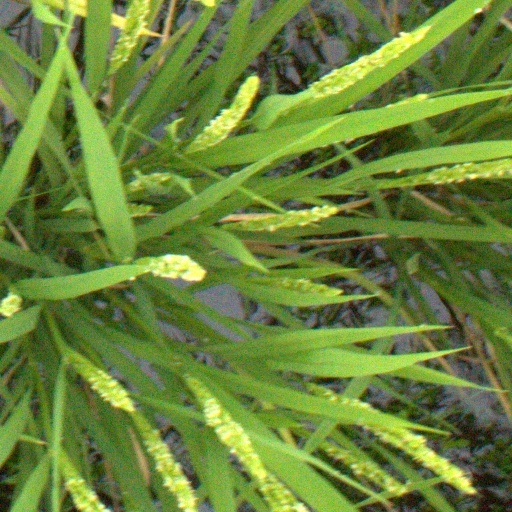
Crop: rice